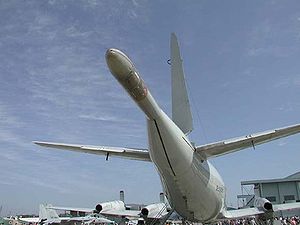
Magnetic anomaly detector
MAD-antennen på en japansk P-3 Orion
En magnetic anomaly detector er et instrument der benyttes til at måle variationer i jordens magnetfelt. Ordet refererer specifikt til et magnetometer brugt at militære enheder i antiubådskrigsførelse; Det militære MAD udstyr er en videreudvikling af de geomagnetiske måleinstrumenter der benyttes til at søge efter mineraler ved hjælp af forstyrrelser i jordens magnetfelt.